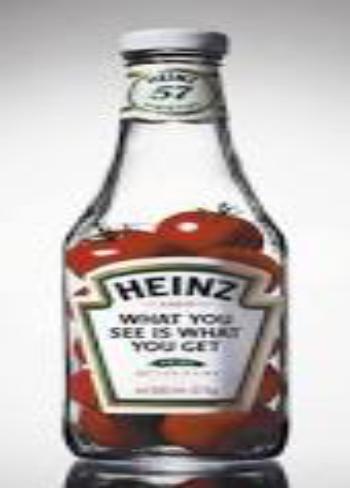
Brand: Heinz Tomato Ketchup
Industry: Food